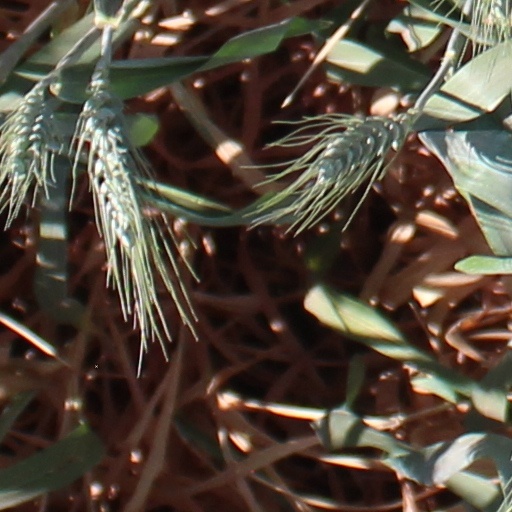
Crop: wheat